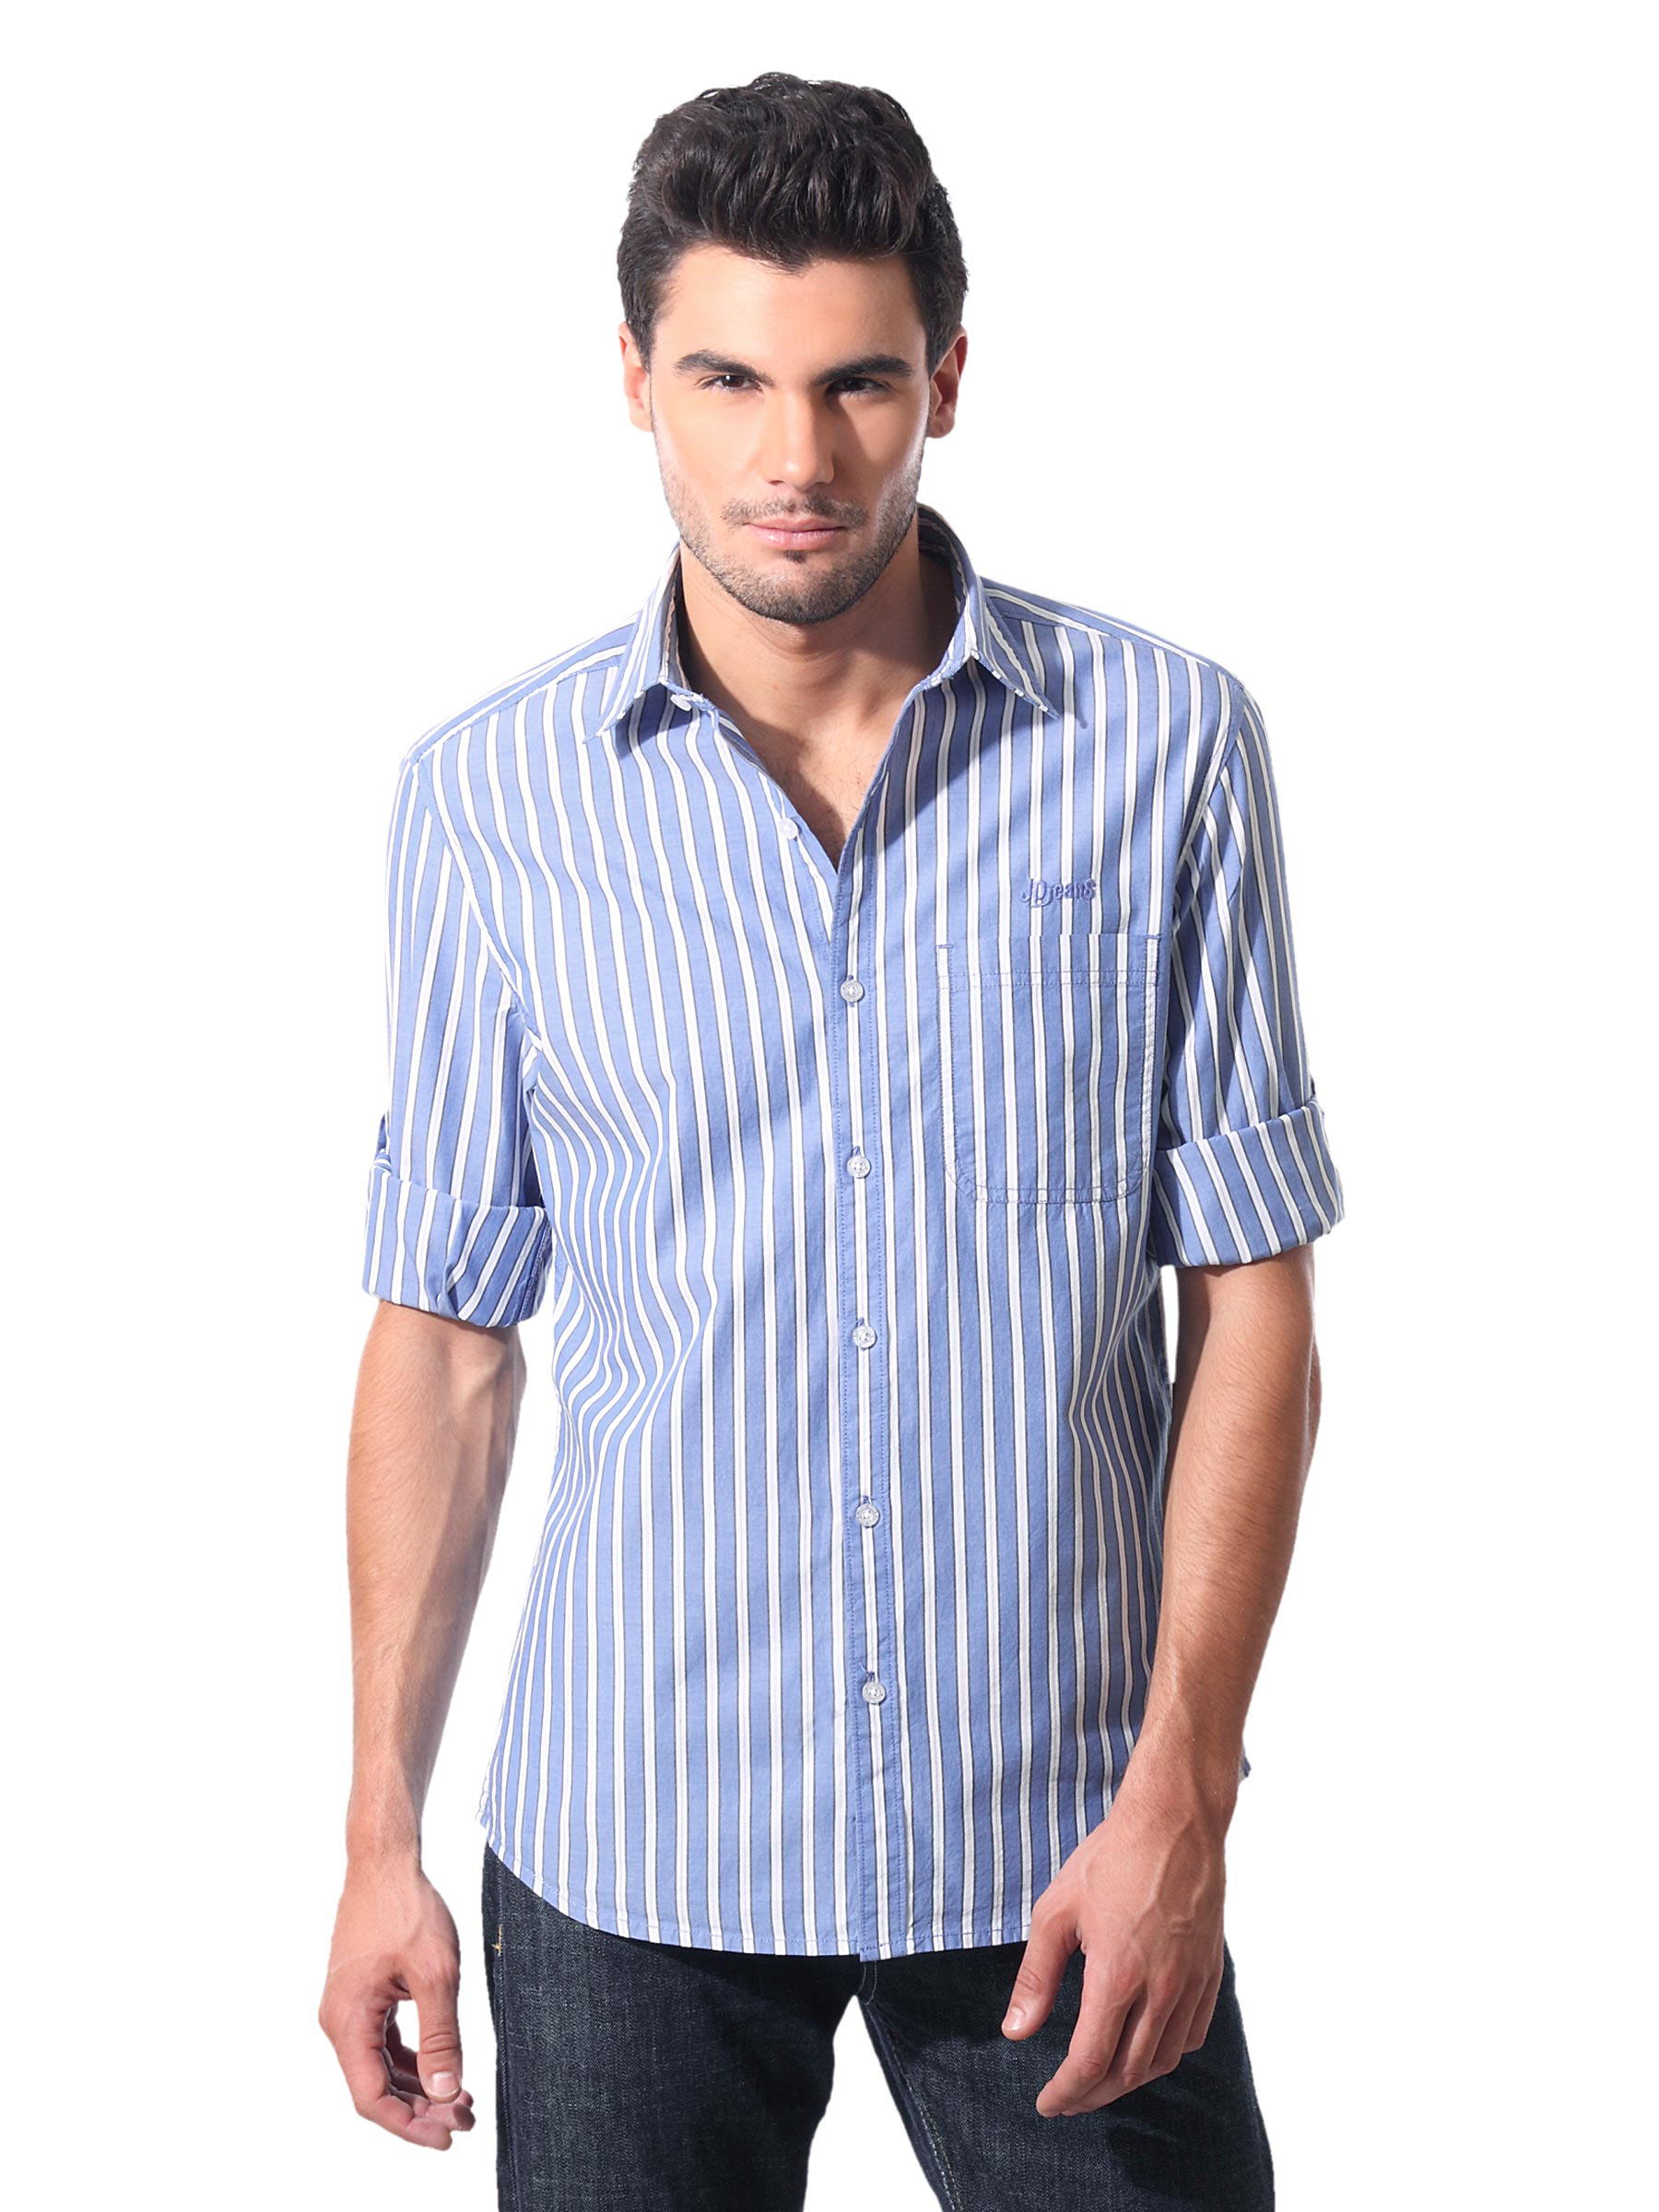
John Players Men Striped Blue Shirt
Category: Apparel / Topwear / Shirts
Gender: Men
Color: Blue
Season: Summer 2012
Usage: Casual